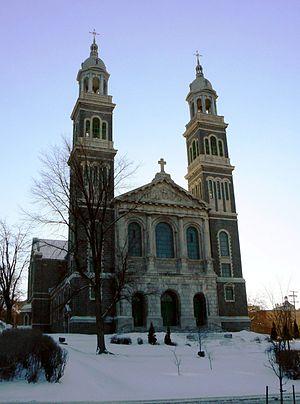
La liste des lieux de culte du Saguenay–Lac-Saint-Jean liste l'ensemble des lieux de culte situés dans la région administrative du Saguenay–Lac-Saint-Jean au Québec.
La cathédrale Saint-François-Xavier est l'édifice religieux catholique qui est l'église-cathédrale du diocèse de Chicoutimi au Québec. De style Renaissance elle a été construite en 1922 par les architectes Gravel, Lamontagne et Lemay. Elle remplace deux anciennes cathédrales tombées sous les flammes en 1912 et 1919.
Le tableau synoptique qui suit présente les cathédrales, cocathédrales et pro-cathédrales catholiques, anglicanes ou orthodoxes de la province du Québec au Canada.